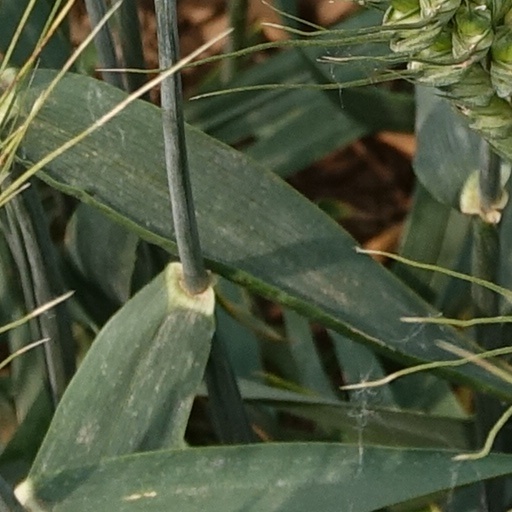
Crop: wheat